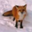
Label: fox